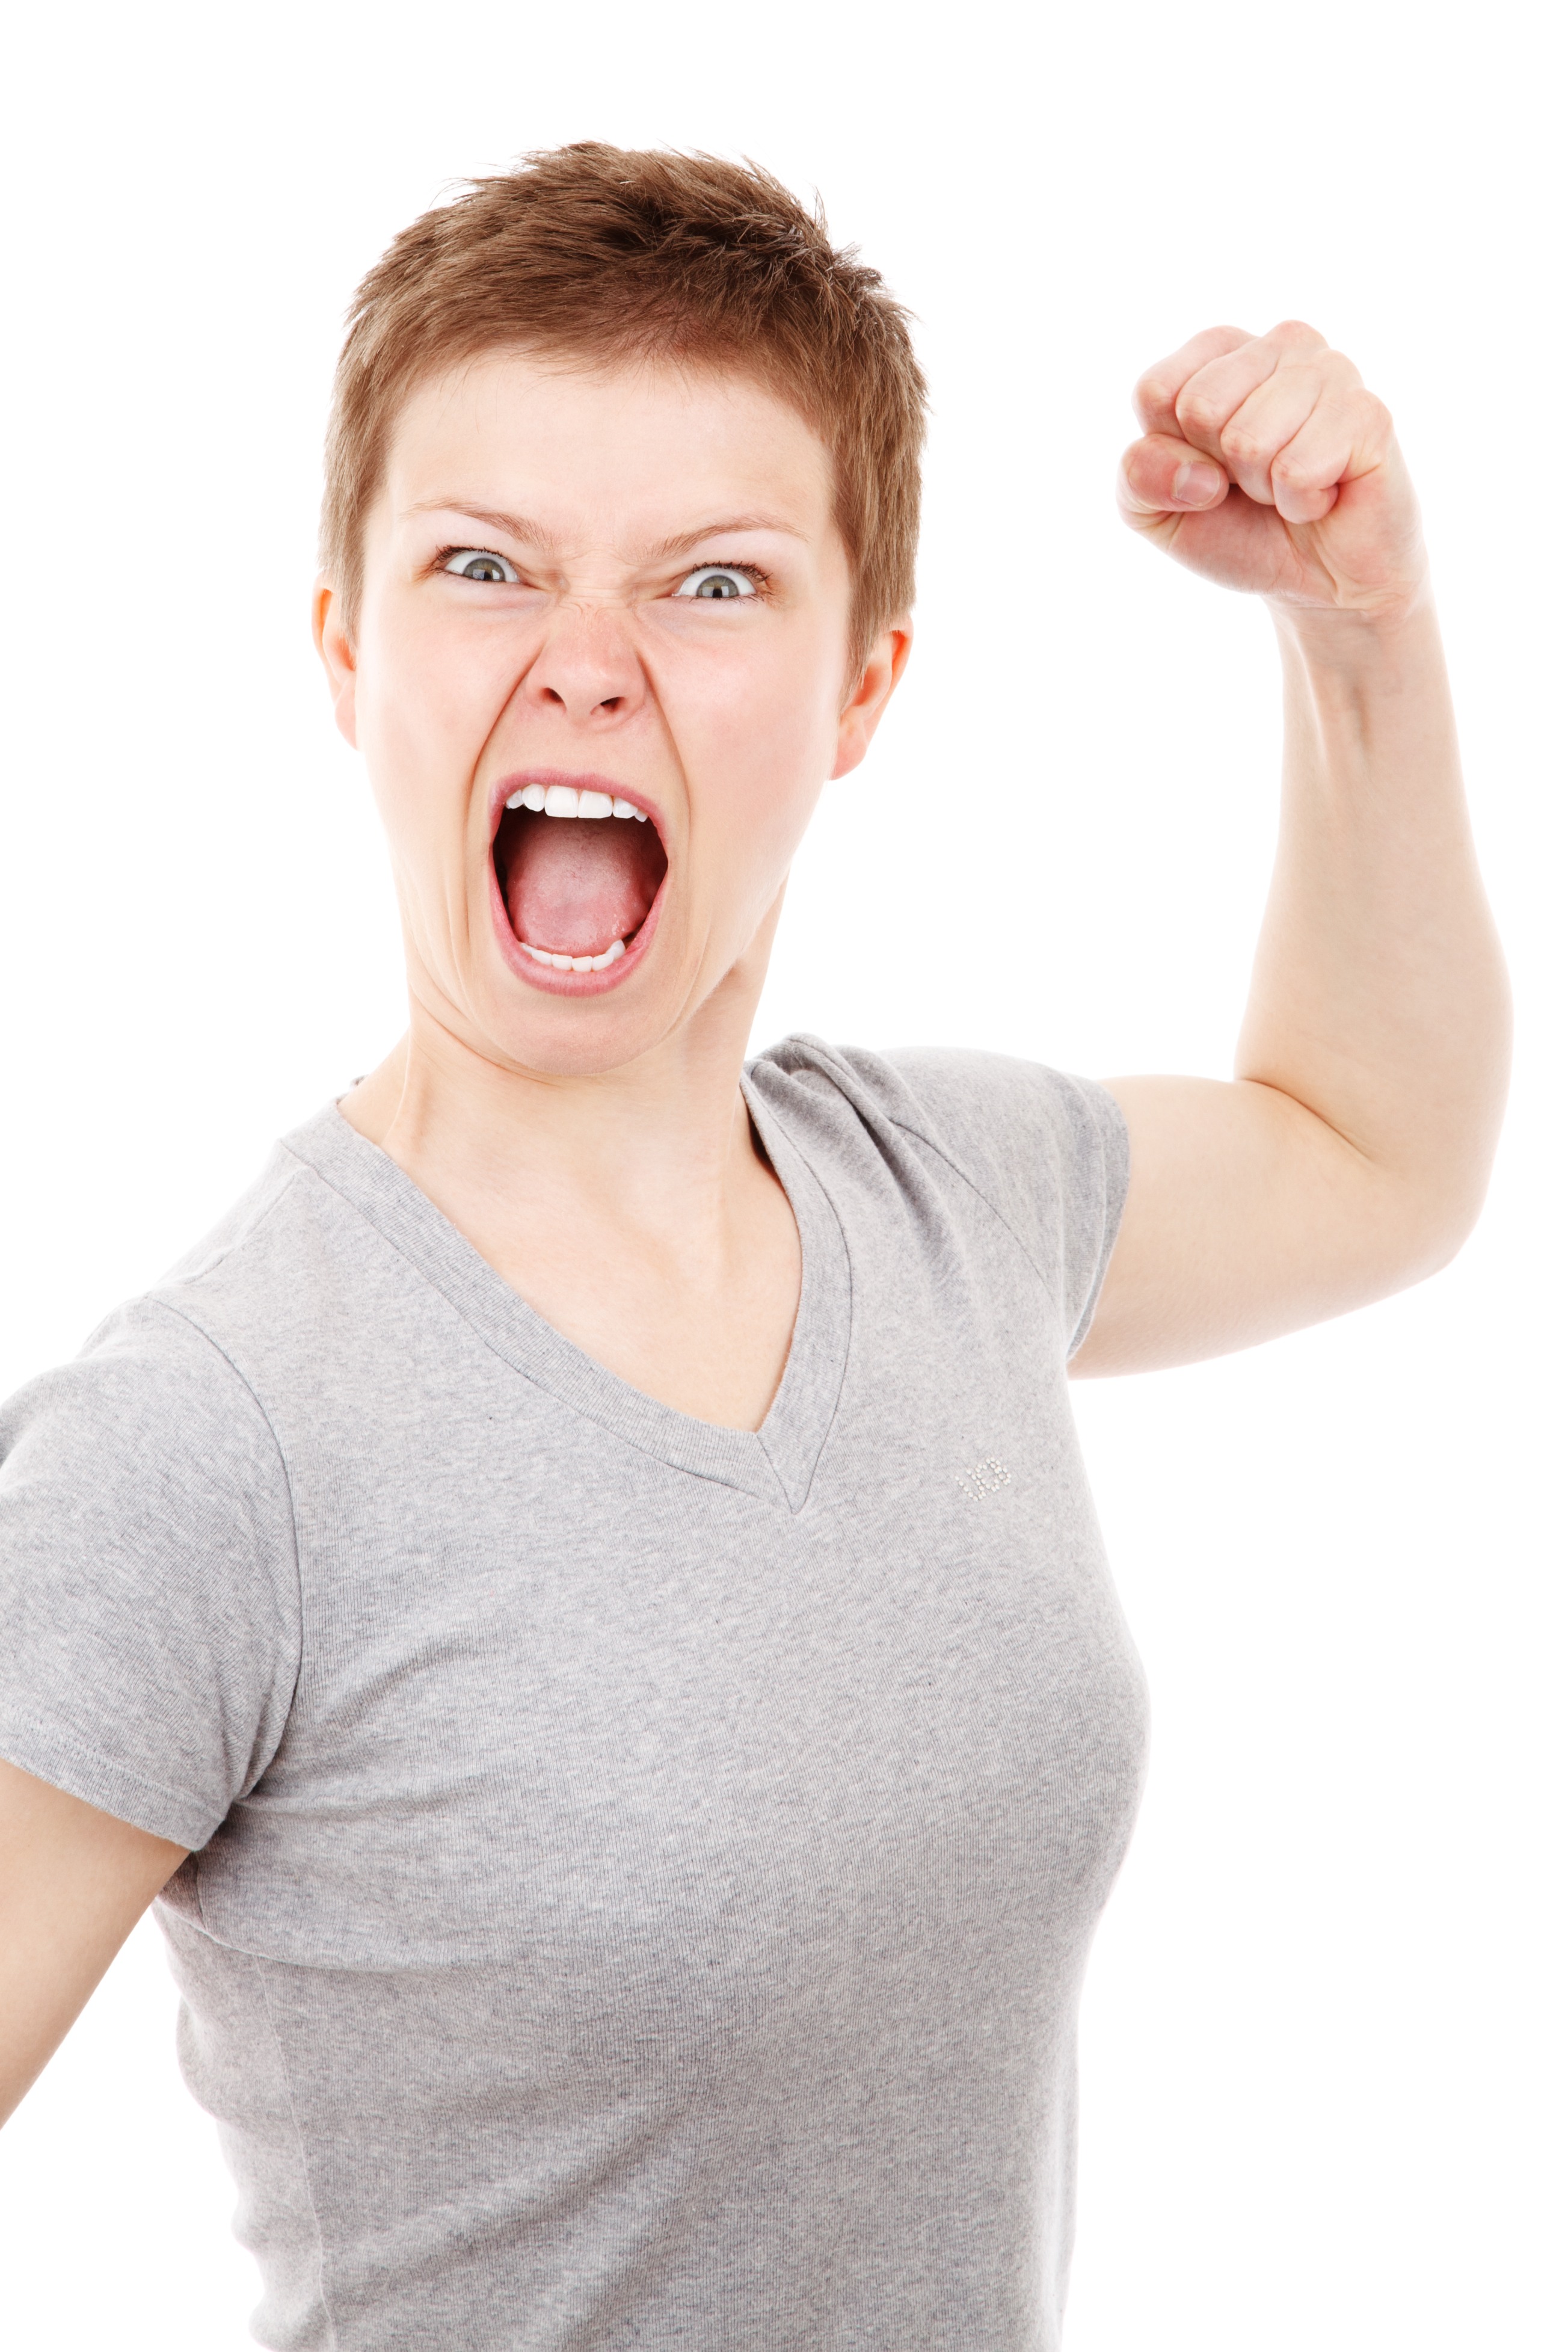
hand, people, girl, woman, isolated, female, portrait, young, finger, fire, ear, arm, facial expression, muscle, mouth, yawn, human body, face, nose, neck, head, angry, mad, organ, bad, tooth, emotion, dangerous, shout, thumb, evil, anger, rage, sense, chin